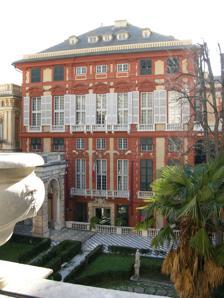
Building: Palazzo Rosso
Country: Italy
Year built: 1677
Historical palace of Genoa, Italy Palazzo Brignole Sale, known as "Palazzo Rosso" Facade of Palazzo Brignole Sale, "Palazzo Rosso" General information Status Intact Type Palace Architectural style Mannerist Location Genoa , Italy Address 5, Via Garibaldi Coordinates 44°24′41″N 8°55′56″E / 44.4113058°N 8.9321265°E / 44.4113058; 8.9321265 Current tenants Strada Nuova Museum - Palazzo Rosso Named for Brignole Sale family Construction started 1675 UNESCO World Heritage Site Part of Genoa: Le Strade Nuove and the system of the Palazzi dei Rolli Criteria Cultural: (ii)(iv) Reference 1211 Inscription 2006 (30th Session ) The Palazzo Brignole Sale or Palazzo Rosso is a house museum located in Via Garibaldi , in the historical center of Genoa , in Northwestern Italy . The palace is part of the UNESCO World Heritage Site Genoa: Le Strade Nuove and the system of the Palazzi dei Rolli . The rich art collection inside, along with the galleries of Palazzo Bianco and Palazzo Doria Tursi , is part of the Musei di Strada Nuova and consists of the works of artists of the caliber of Antoon van Dyck , Guido Reni , Paolo Veronese , Guercino , Gregorio De Ferrari , Albrecht Dürer , Bernardo Strozzi and Mattia Preti . History Built in 1675, Palazzo Rosso was not one of the 163 Palazzi dei Rolli of Genoa, the selected private residences where the notable guests of the Republic of Genoa were hosted during State visits, as the last of such list was completed in 1664, ten years before the construction of the palace. As a distinguished 17th-century palace in Strada Nuova , however, on 13 luglio del 2006 it was included in the list of 42 palaces which now form the UNESCO World Heritage Site Genoa: Le Strade Nuove and the system of the Palazzi dei Rolli . In 1874, the last descendant of the family, the Duchess of Galliera Maria Brignole Sale , bequeathed to the Municipality of Genoa the palace and the art collections therein, which constitute the first nucleus of today's art gallery. After 3 years of renovation, the Palazzo reopened in June 2022. The Art Collections The art collection includes: Guercino : The Dying Cleopatra The Suicide of Cato Madonna and Child with the Infant John the Baptist, Saint John the Evangelist and Saint Bartholomew Veronese : Judith and Holofernes Gregorio De Ferrari : Frescoes of Spring and Summer Antoon van Dyck : Portrait of Paolina Adorno-Brignole-Sale Equestrian Portrait of Anton Giulio Brignole-Sale Christ Bearing His Cross Portrait of Filippo Spinola di Tassarolo Portrait of the goldsmith Pucci with his son Christ Driving out the Money-Lenders Portrait of Geronima Sale Brignole with her daughter Aurelia Albrecht Dürer : Portrait of a Young Venetian , 1506 Palma il Vecchio : Madonna and Child with Saint John the Baptist and Saint Mary Magdalene , circa 1520-1522 Guido Reni : Saint Sebastian Bernardo Strozzi : The Cook Madonna and Child with the Infant John the Baptist Boy Blowing on a Taper Ludovico Carracci : Annunciation Giovanni Battista Chiappe : Portrait of Doge Rodolfo Maria Brignole Sale Grechetto : The Journey of Abraham's Family Nativity The Sheep Escaping See also Palazzo Bianco Genoa: Le Strade Nuove and the system of the Palazzi dei Rolli Genoa Via Garibaldi (Genoa) References